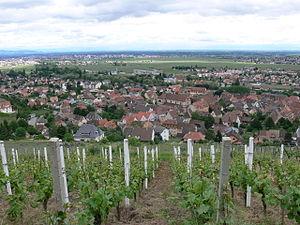
L'alsace grand cru brand, ou plus simplement le brand, est un vin blanc français produit sur le lieu-dit le Brand, situé sur la commune de Turckheim, dans le département du Haut-Rhin, en Alsace.